The Bund

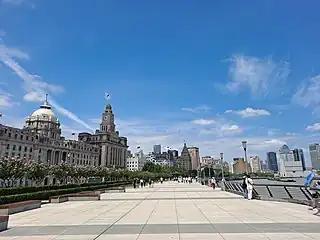
A wide curving walkway along a body of water to the right, crowded with many people and some large orange umbrellas underneath a sky colored by sunset. To the left of the walkway are light brownish-grey stone buildings in various late-19th and early-20th-century architectural styles, with taller buildings in the distance.

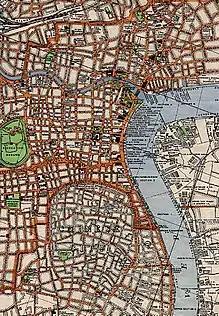
A map showing a river coming up from the bottom right and curving toward the right about two-thirds of the way up where another, smaller river joins from the left. On the left of the river is a complex network of streets with some parks; on the right are some property lines.

The Bund is a waterfront area and a protected historical district in central Shanghai. The area centers on a section of Zhongshan Road (East Zhongshan Road No.1) within the former Shanghai International Settlement, which runs along the western bank of the Huangpu River in the eastern part of Huangpu. The area along the river faces the modern skyscrapers of Lujiazui in Pudong. The Bund usually refers to the buildings and wharves on this section of the road, as well as some adjacent areas. This region has a significant European influence, with the style of many structures most comparable to that of European cities, particularly Gothic, Baroque, Neoclassical, Romanesque, Art Deco, and Renaissance architecture. Additionally, some of the city's top eateries are located there. From the 1860s to the 1930s, it was the rich and powerful center of the foreign establishment in Shanghai, operating as a legally protected treaty port.